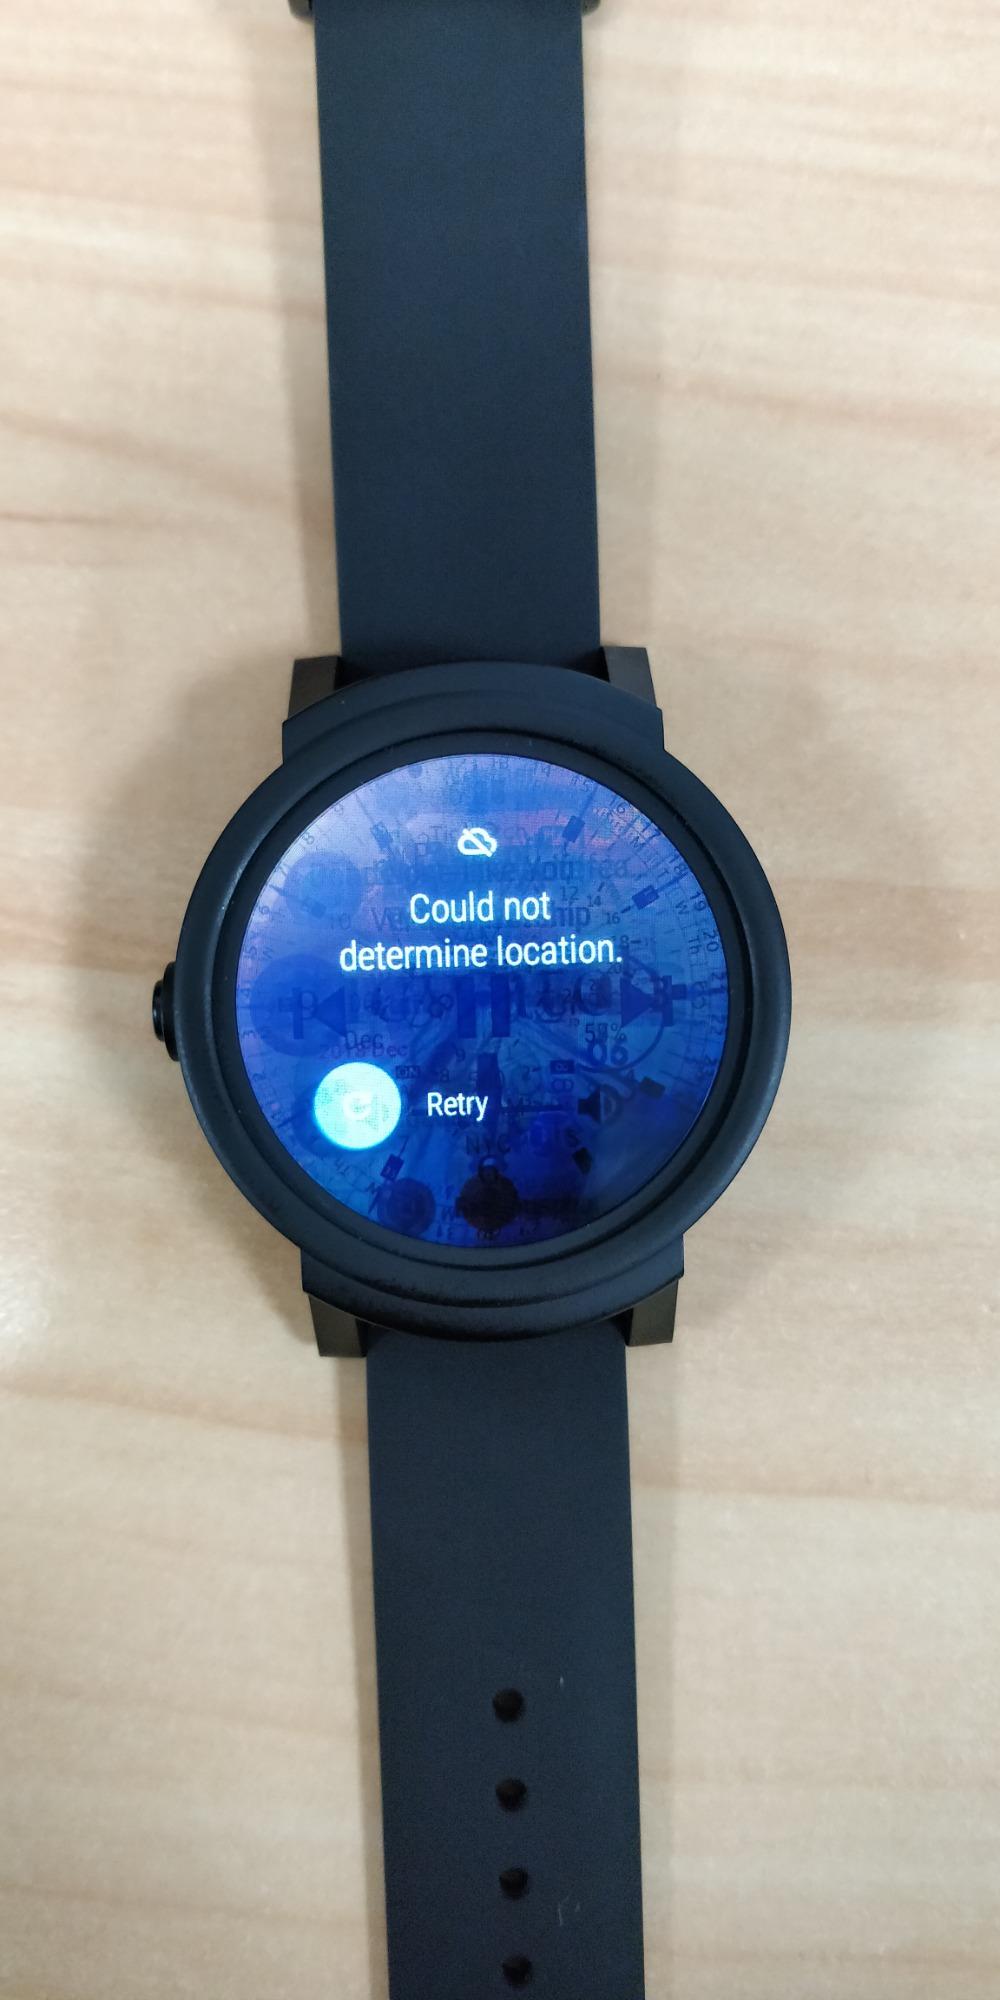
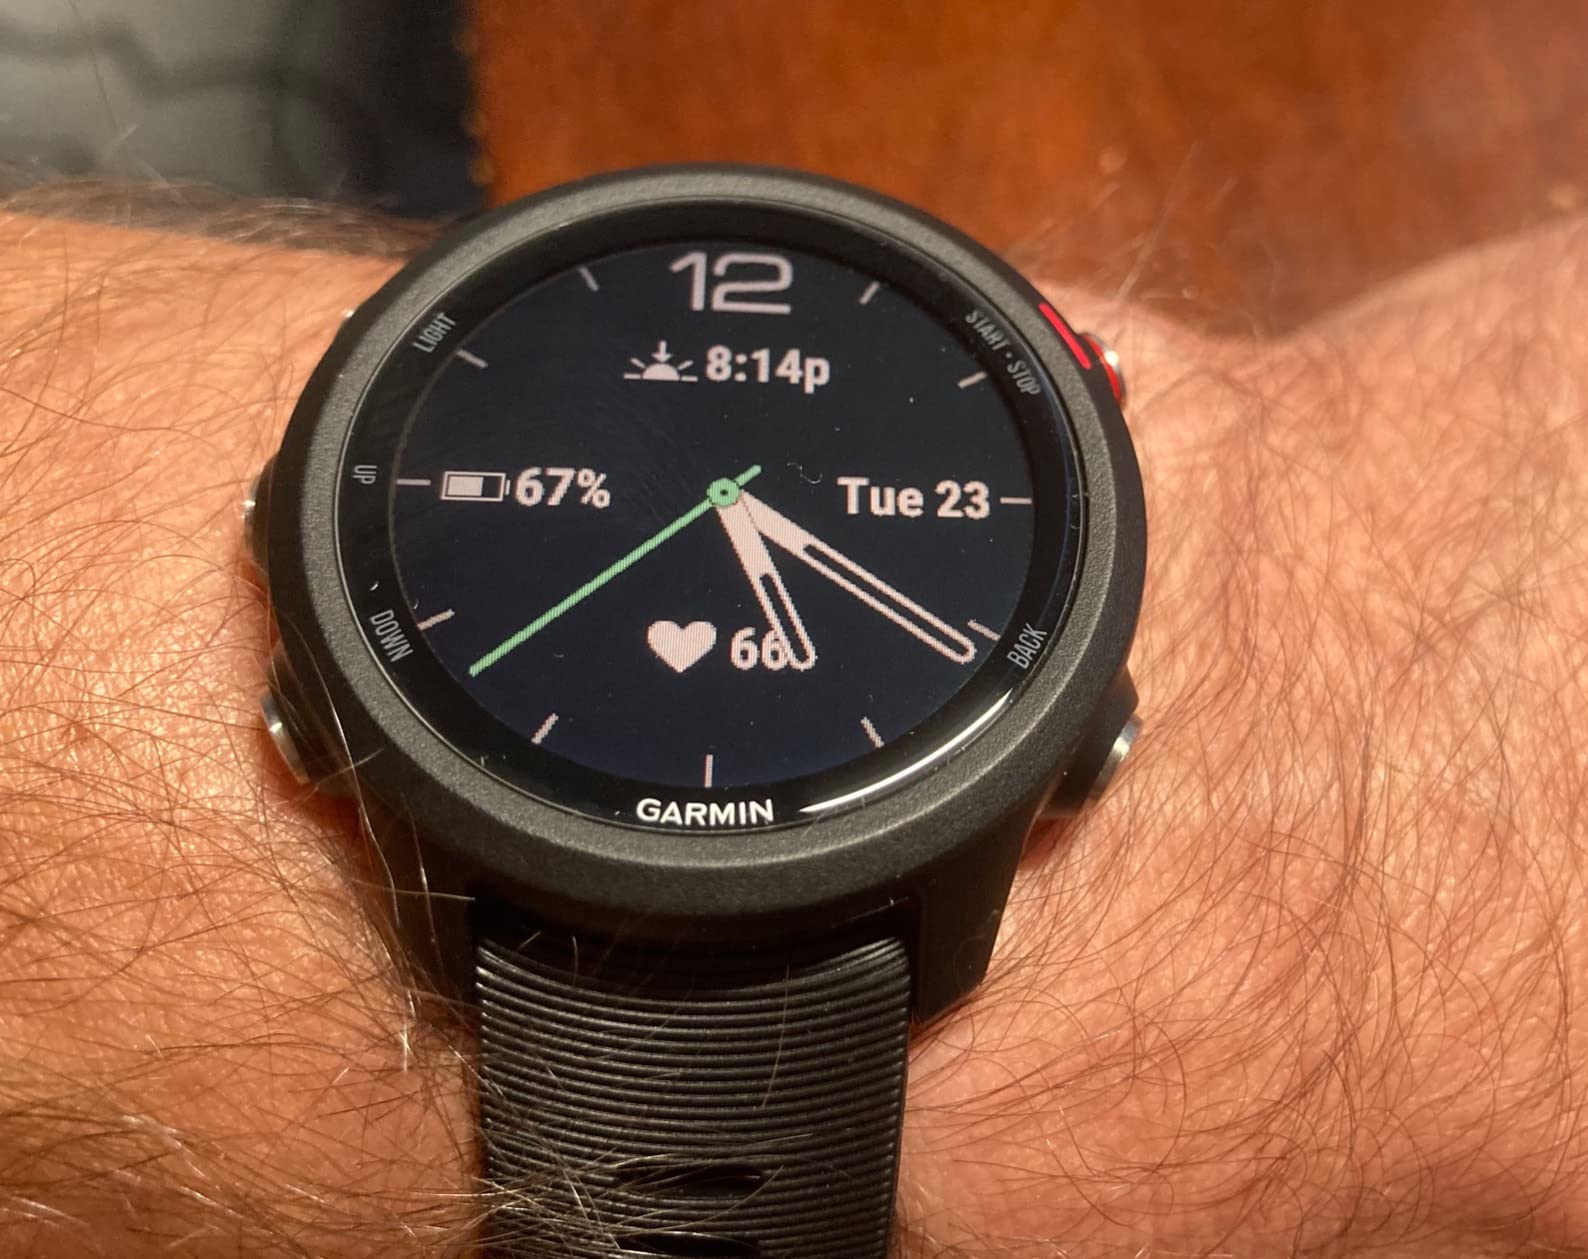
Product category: smartwatch
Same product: no